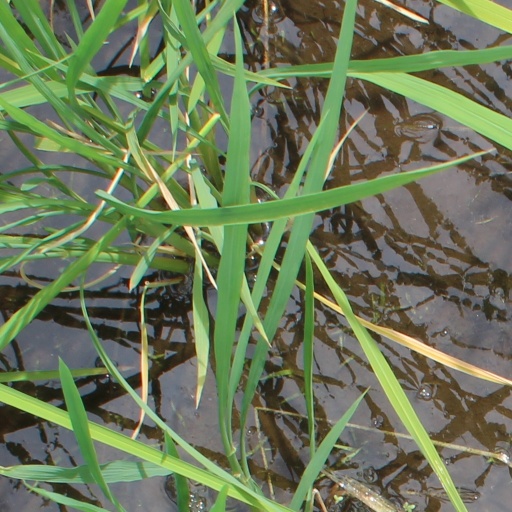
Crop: rice